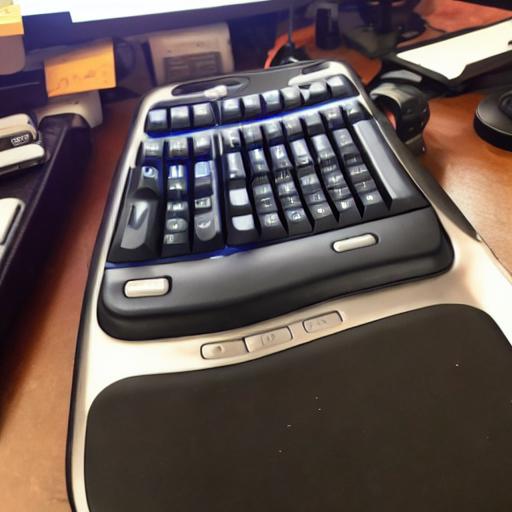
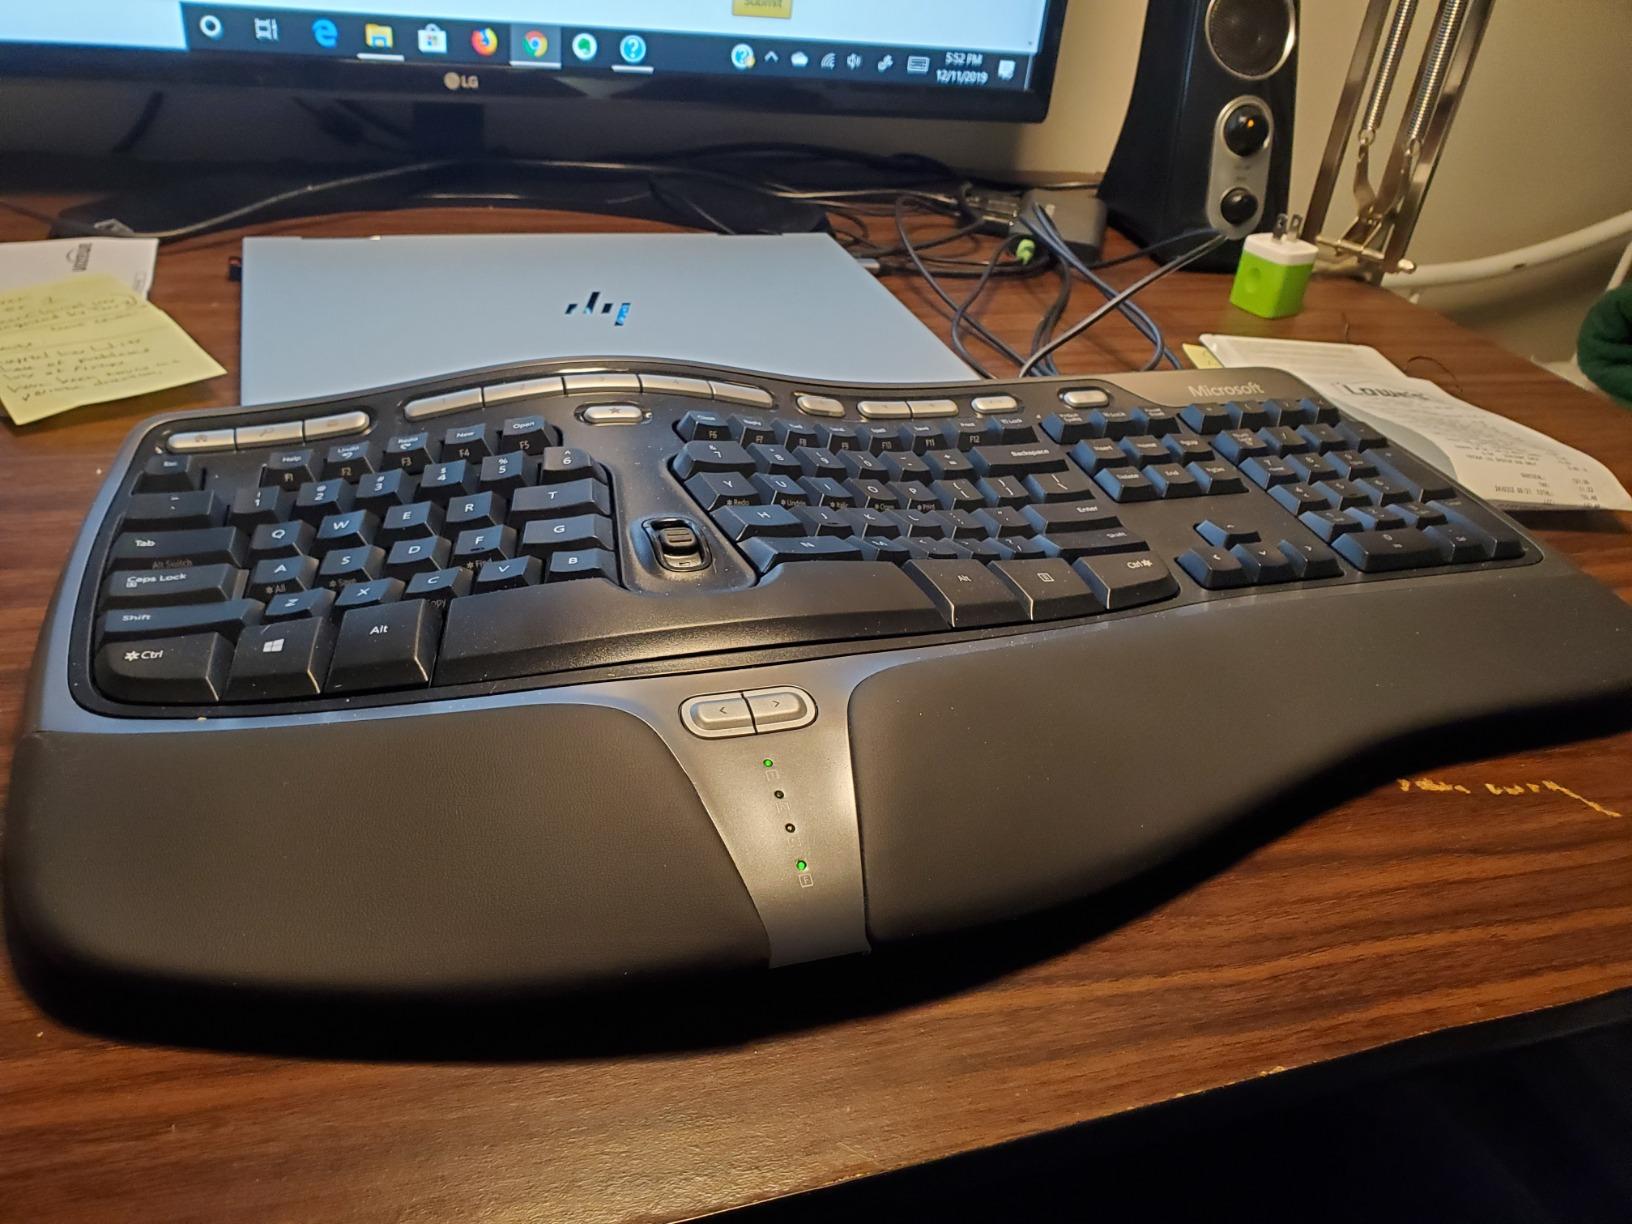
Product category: keyboard
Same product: no